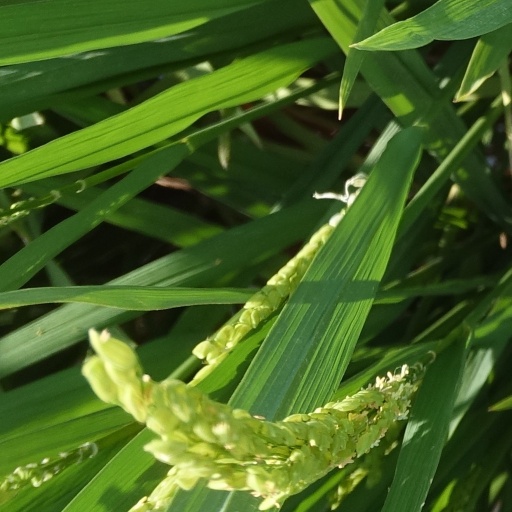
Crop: rice